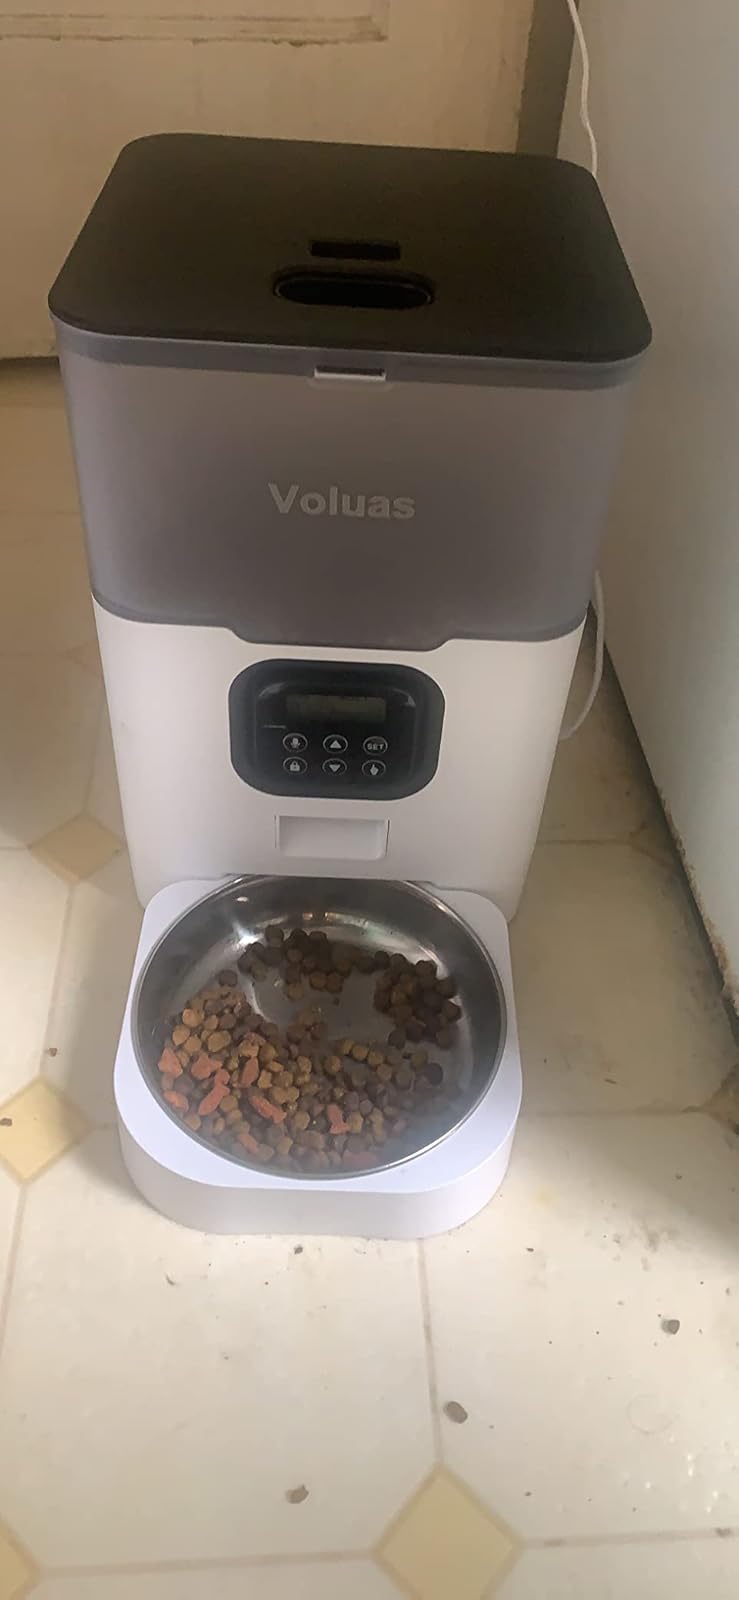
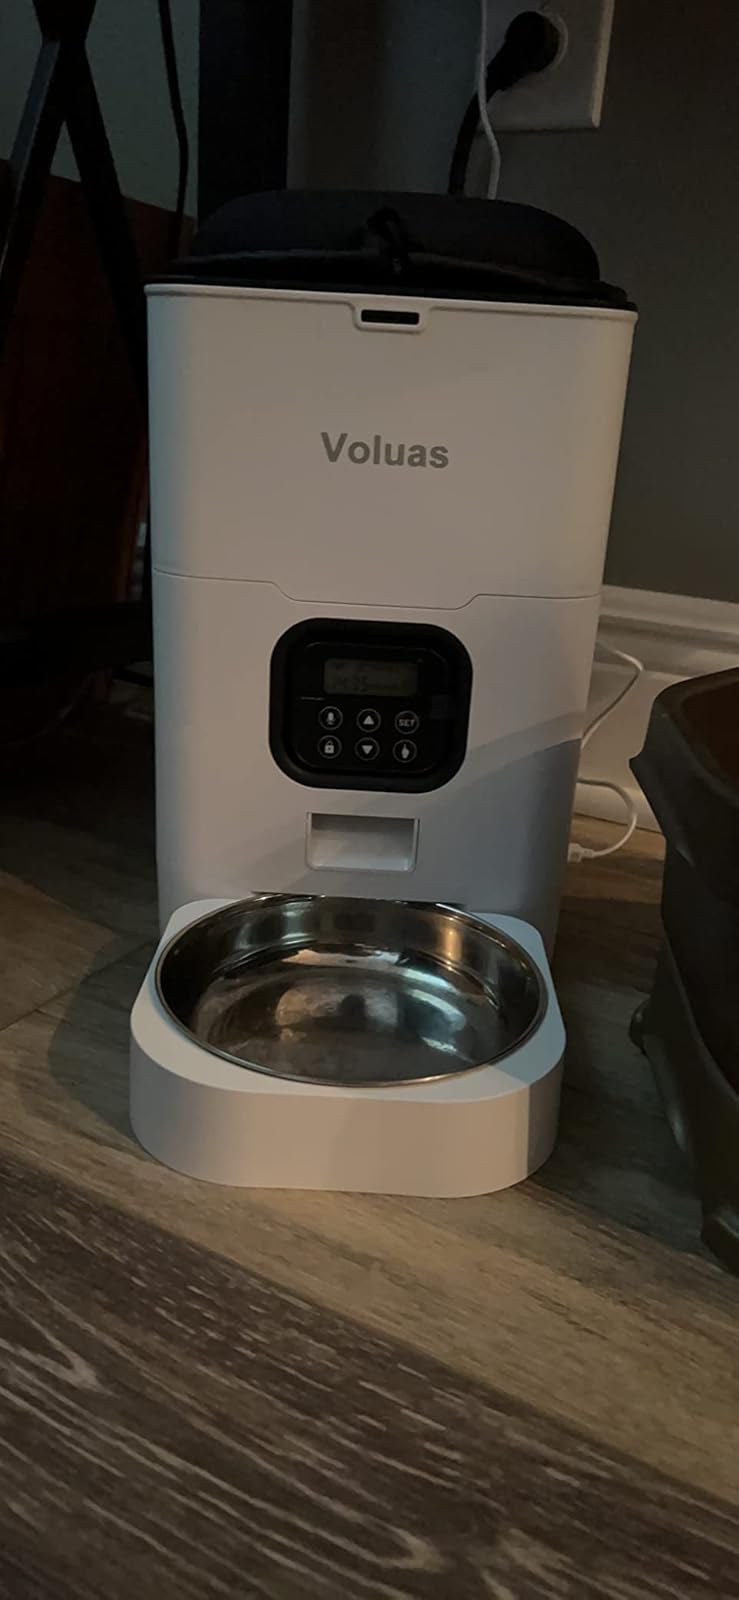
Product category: items_feeder
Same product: no